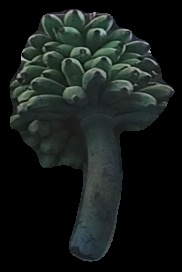
Variety: rasbale
Grade: grade2